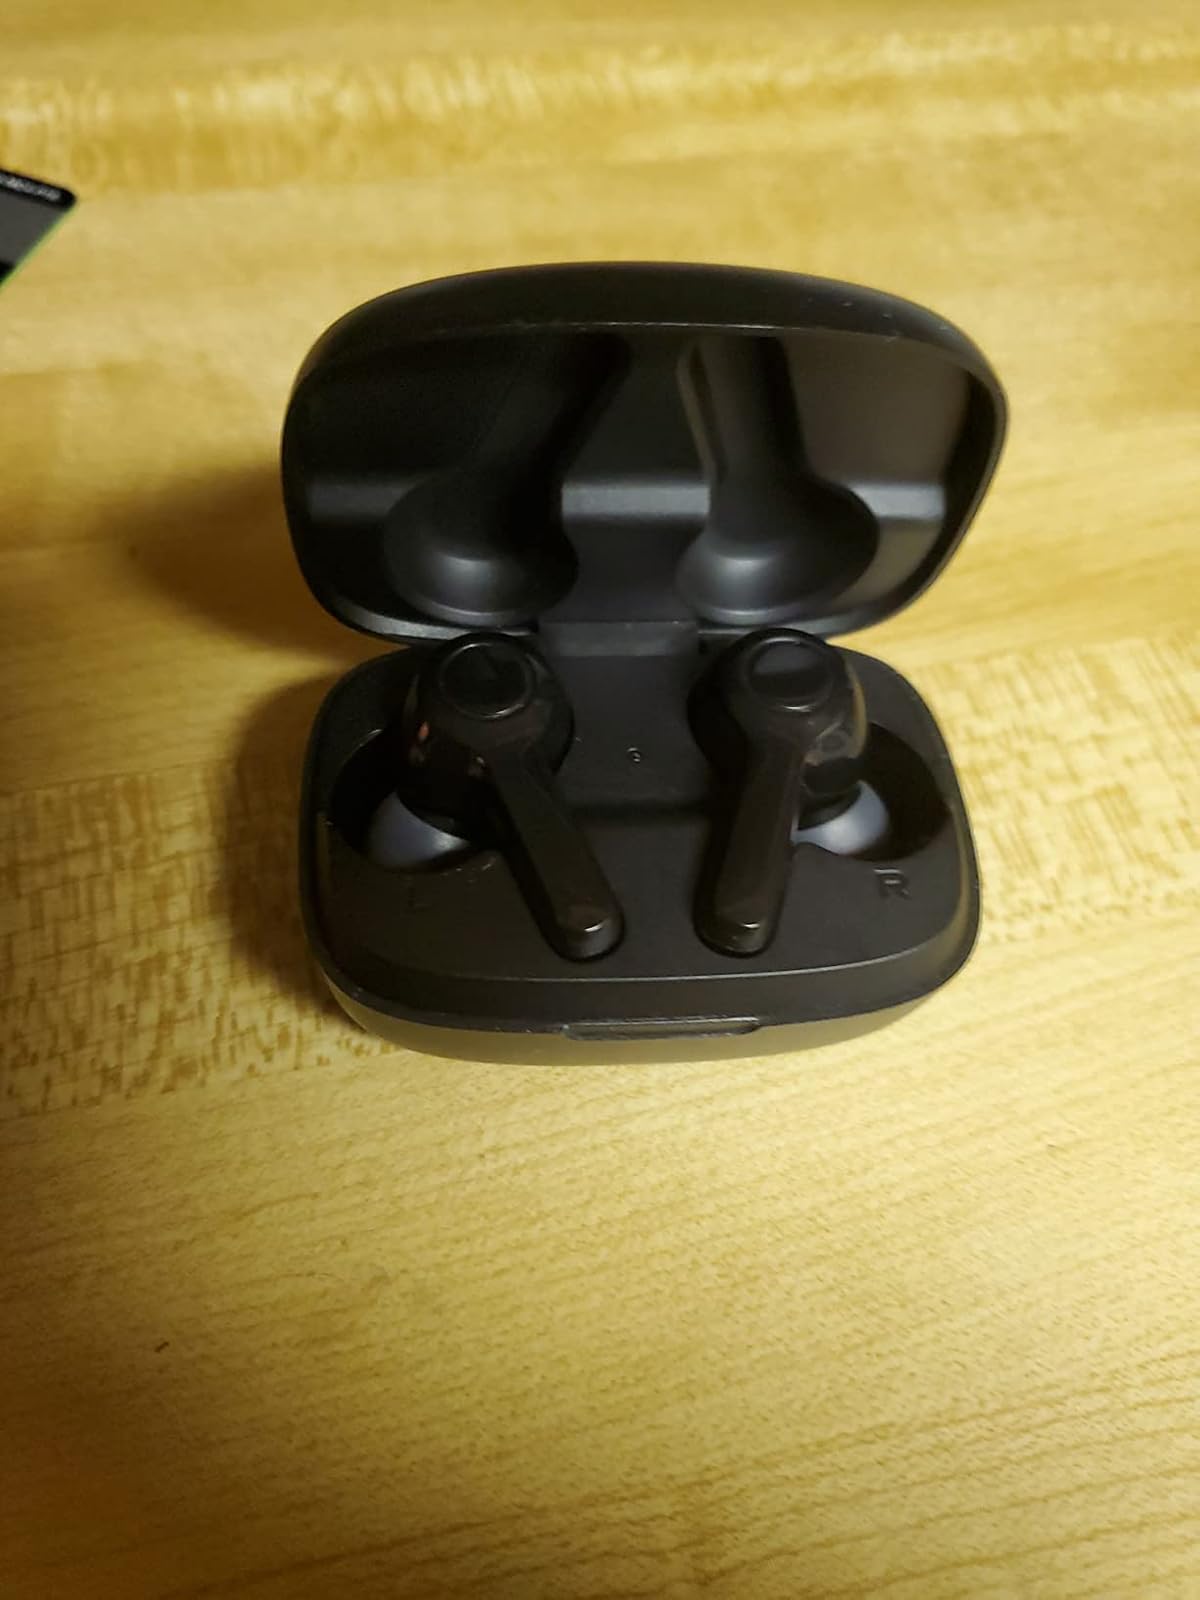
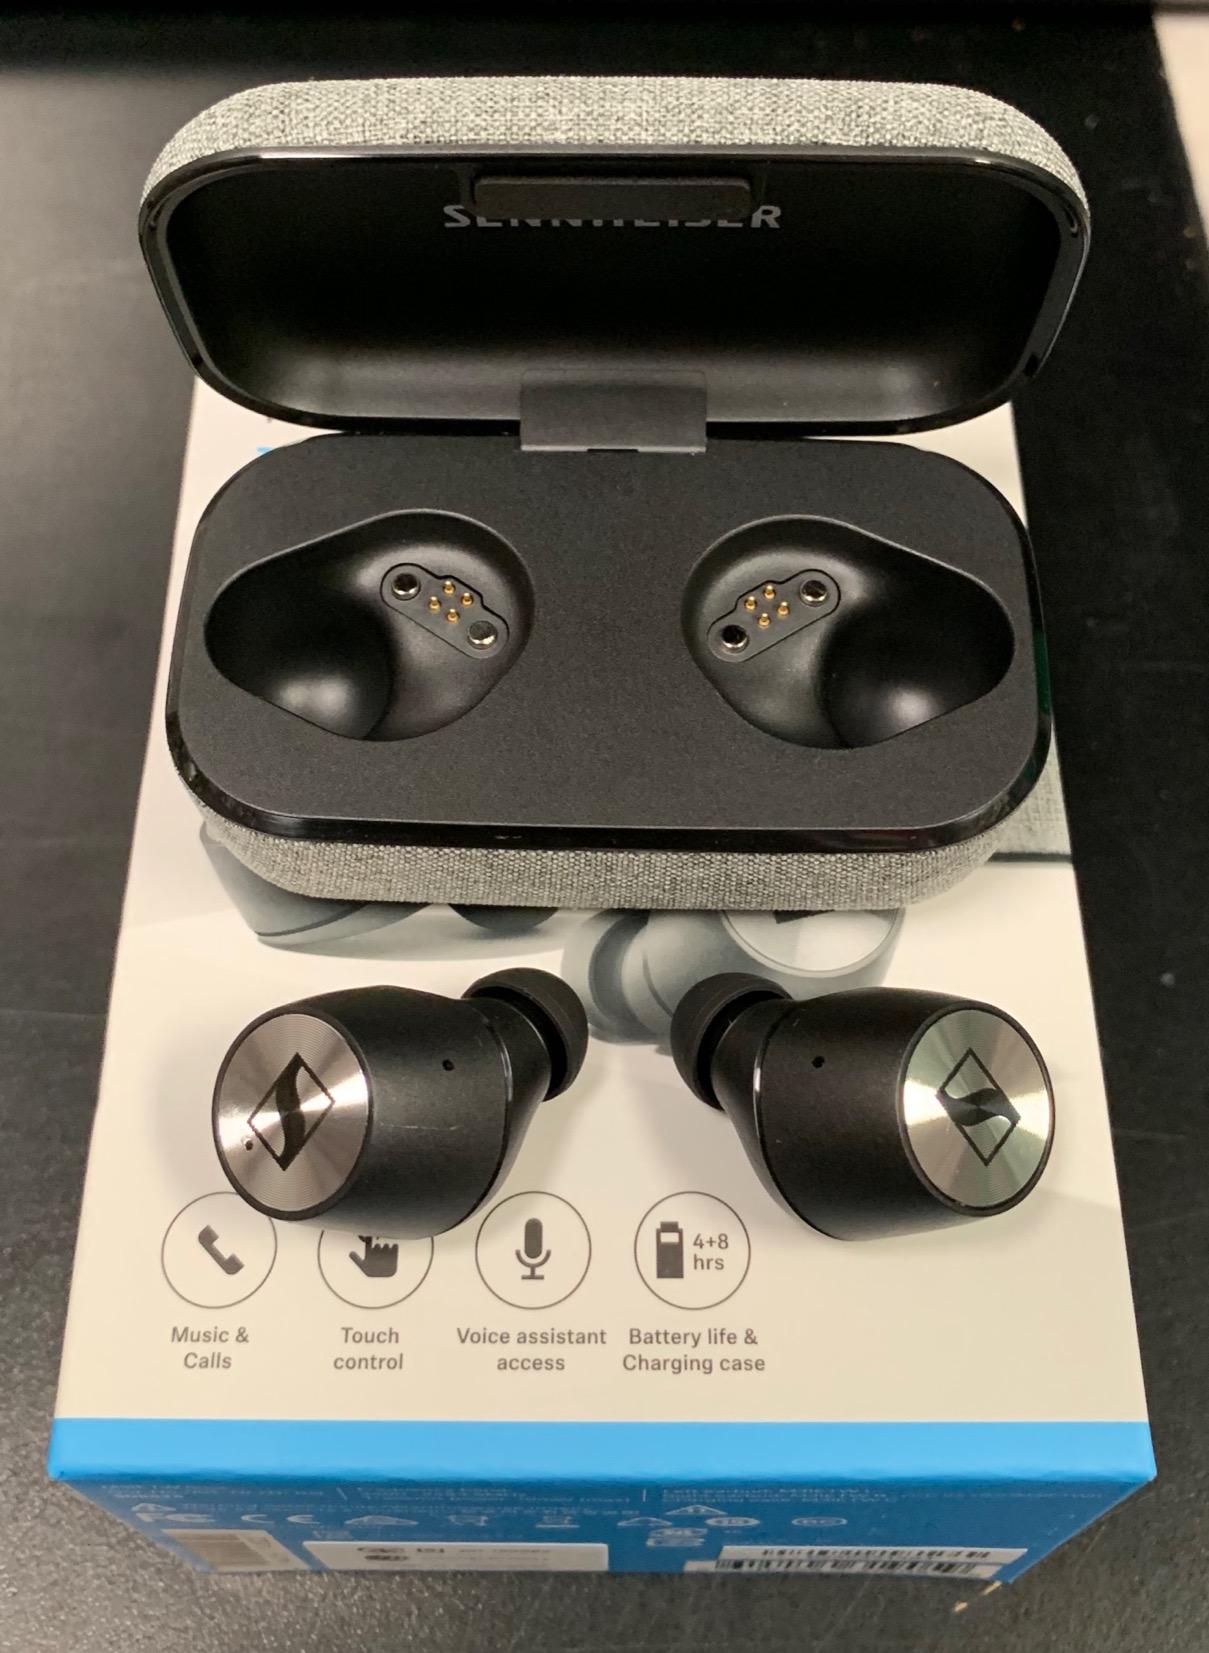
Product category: earbuds
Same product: no